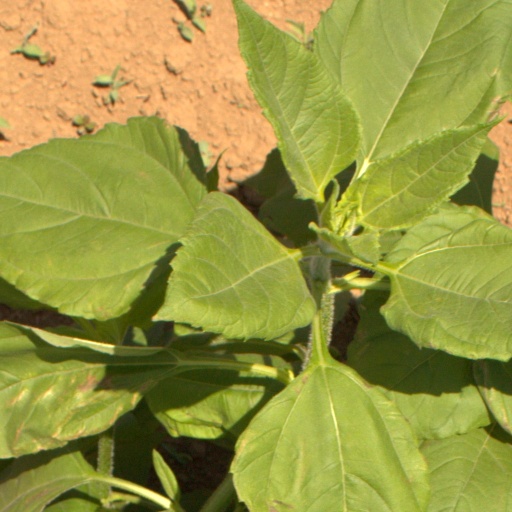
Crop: Jerusalem artichoke